Vegårshei Church

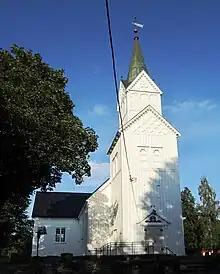
View of the church

Vegårshei Church (locally: ) is a parish church of the Church of Norway in Vegårshei Municipality in Agder county, Norway. It is located in the village of Myra. It is the church for the Vegårshei parish which is part of the Aust-Nedenes prosti (deanery) in the Diocese of Agder og Telemark. The white, wooden church was built in a cruciform design in 1808 using plans drawn up by the architect Knud Torkildsen Skjerkholt. The church seats about 350 people.